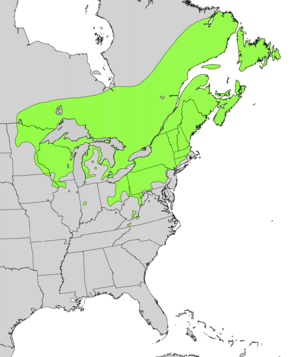
L'if du Canada, également appelé buis de sapin ou sapin traînard est un arbuste à croissante lente, à port bas et étalé des forêts du nord-est de l'Amérique du Nord. Il fait partie de la famille des Taxacées.